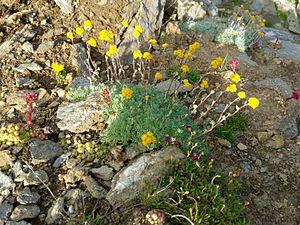
Génépy des glaciers, l'espèce la plus rare (station de Haute Maurienne)
Artemisia glacialis, le Génépi des glaciers est une plante herbacée vivace rustique de la famille des Asteraceae. Son port est celui d'une touffe dense. Elle vit en France, en Suisse, dans le Piémont, dans le massif alpin entre 1 800 et 3 200 mètres d'altitude.
Les Alpes sont une chaîne de montagnes qui s'étend en Europe, recouvrant la frontière nord de l'Italie, le Sud-Est de la France, Monaco, la Suisse, le Liechtenstein, l'Autriche, le Sud de l'Allemagne et la Slovénie.
La Maurienne est une vallée intra-alpine et une région naturelle française, située dans le département de la Savoie en région Auvergne-Rhône-Alpes. D'une longueur de 125 km, elle est traversée par la rivière de l'Arc. Elle correspond à l'une des six provinces historiques de la Savoie, qui fut un pagus, puis au comté de Maurienne intégré au comté de Savoie avant de devenir l'une des provinces administratives du duché de Savoie.